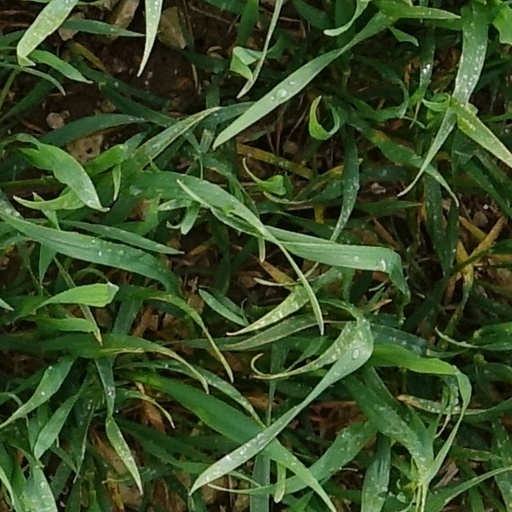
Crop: wheat